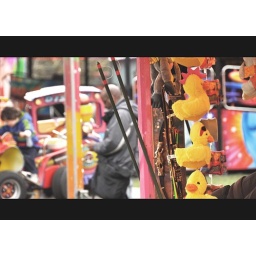
Get your ducks in a column